Langdon McCormick

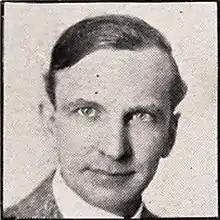
From a 1922 magazine

Arthur Langdon McCormick (1873 – June 25, 1954) was an American playwright. He started in theater as an actor before turning to writing. He specialized in melodramas, often with special effects that he designed using his engineering background.